St Mary's Island, River Thames

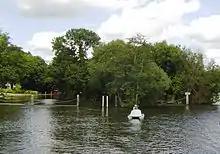
St Mary's Island from upstream.

St Mary's Island is a tiny island in the River Thames in England. It has a size of about 150 m by 50 m.